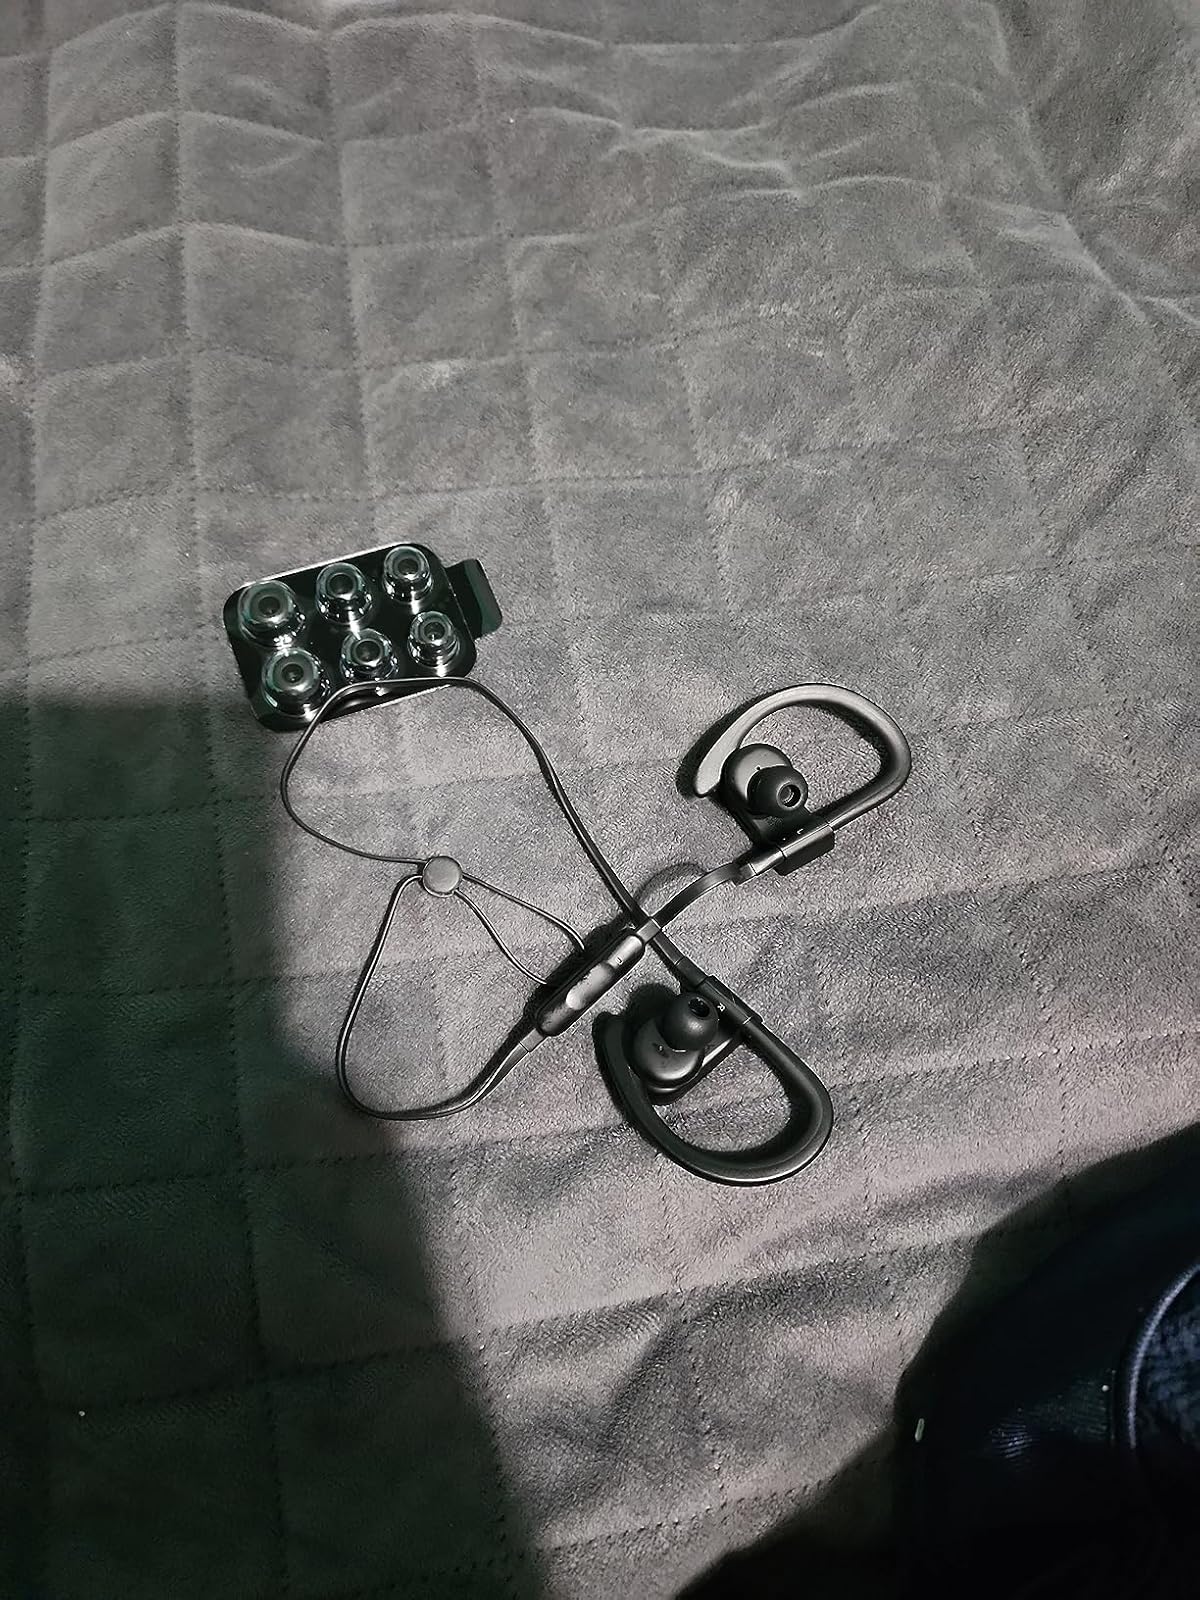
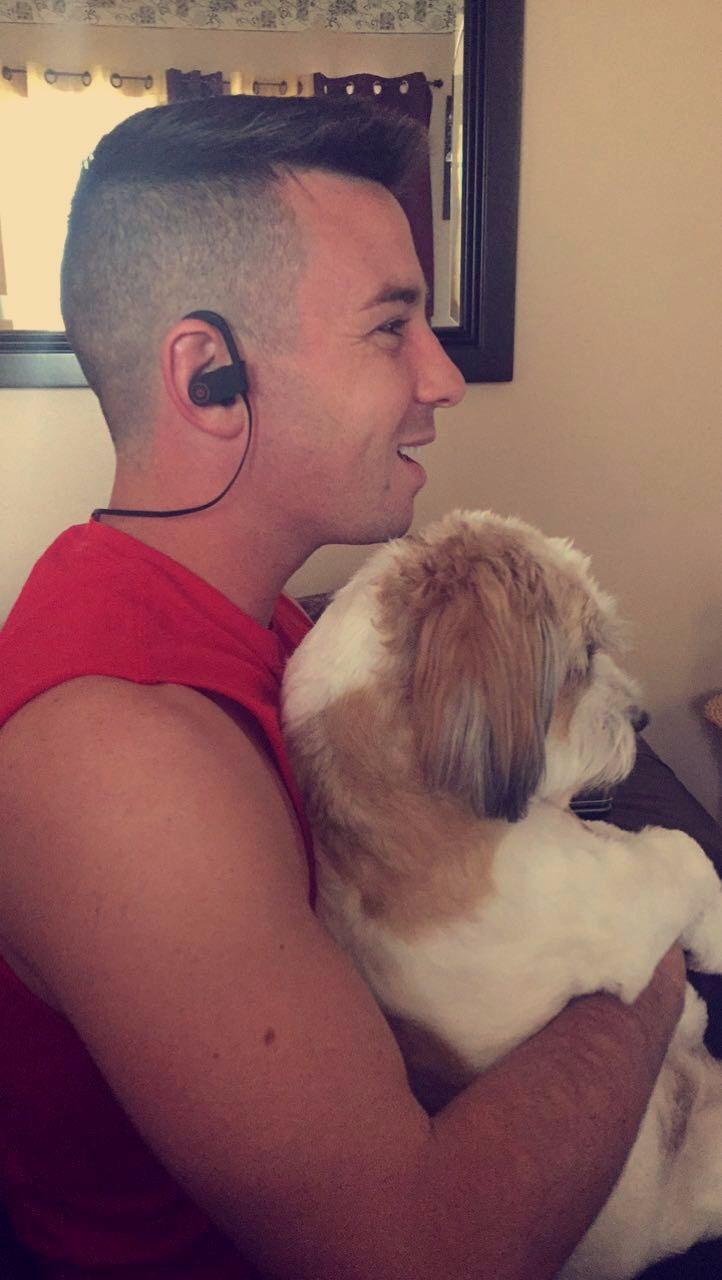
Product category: headphones
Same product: no